Jets–Patriots rivalry

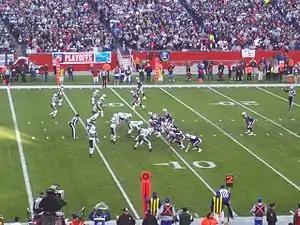
Jets and Patriots face off during the 2006 AFC Wild Card round.

The Jets–Patriots rivalry is a National Football League (NFL) rivalry between the New York Jets and the New England Patriots.